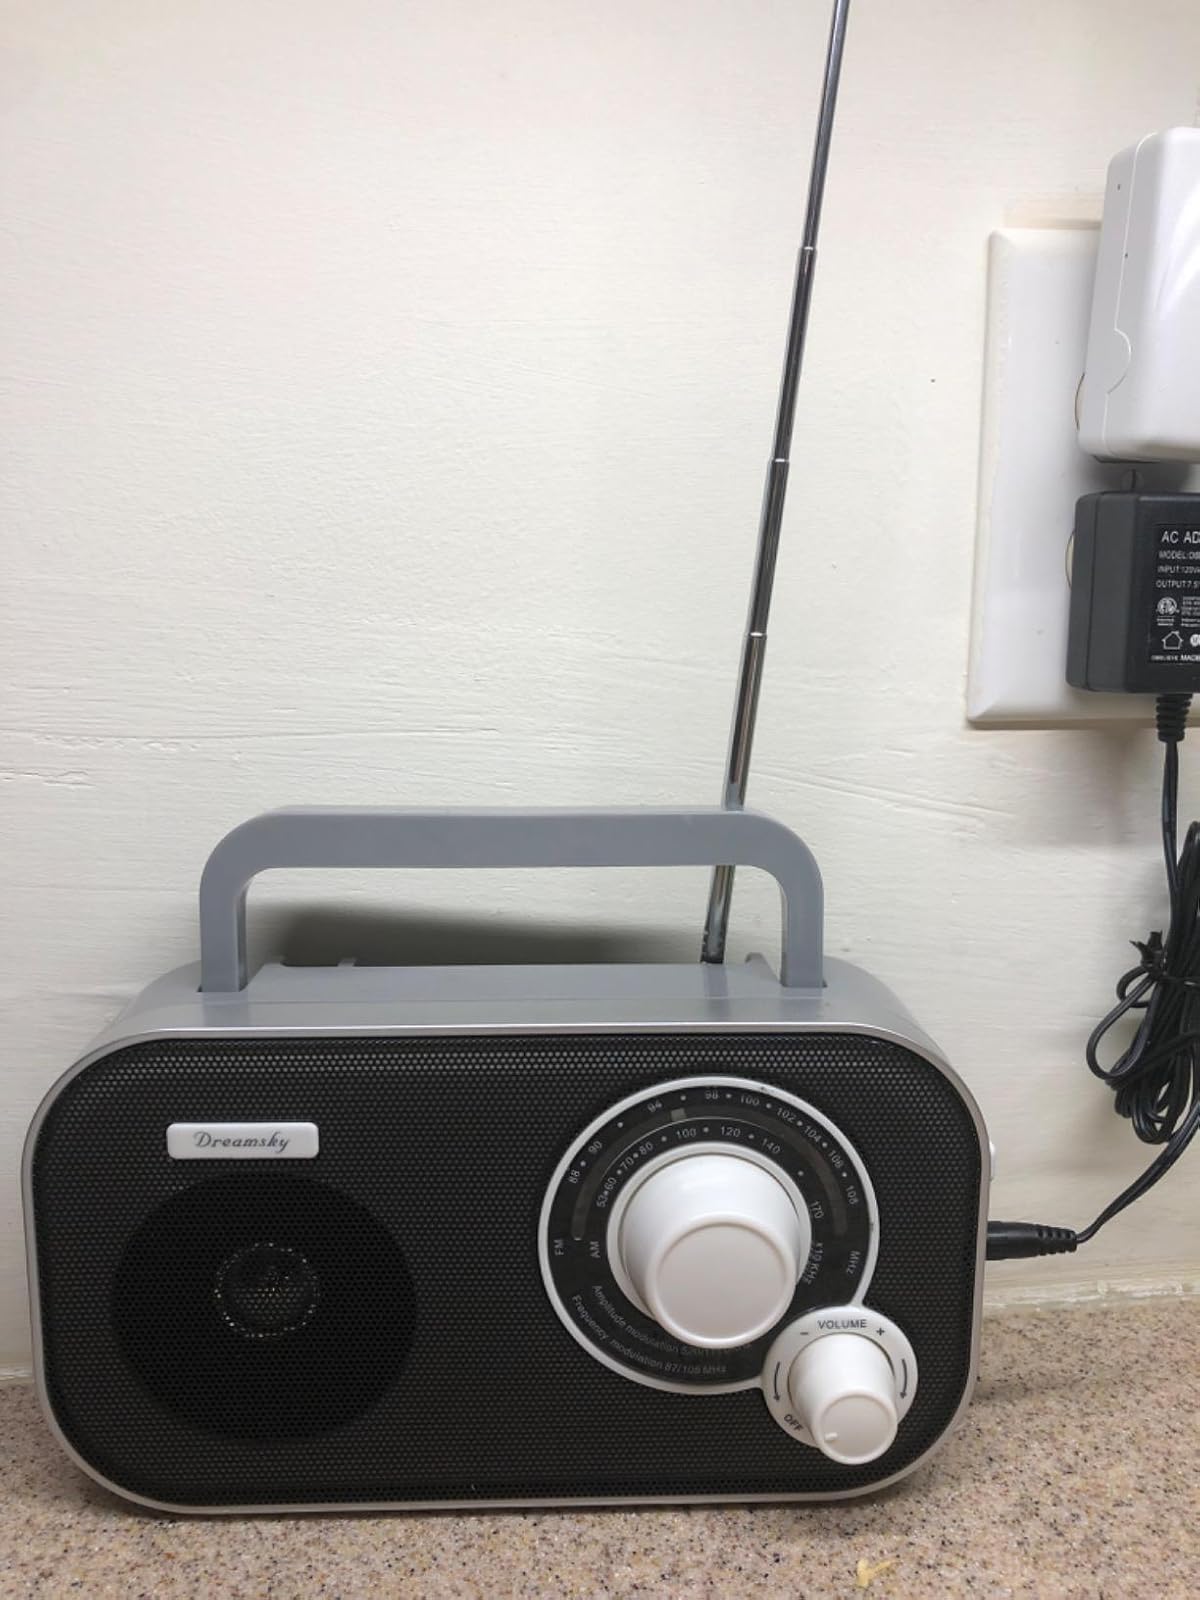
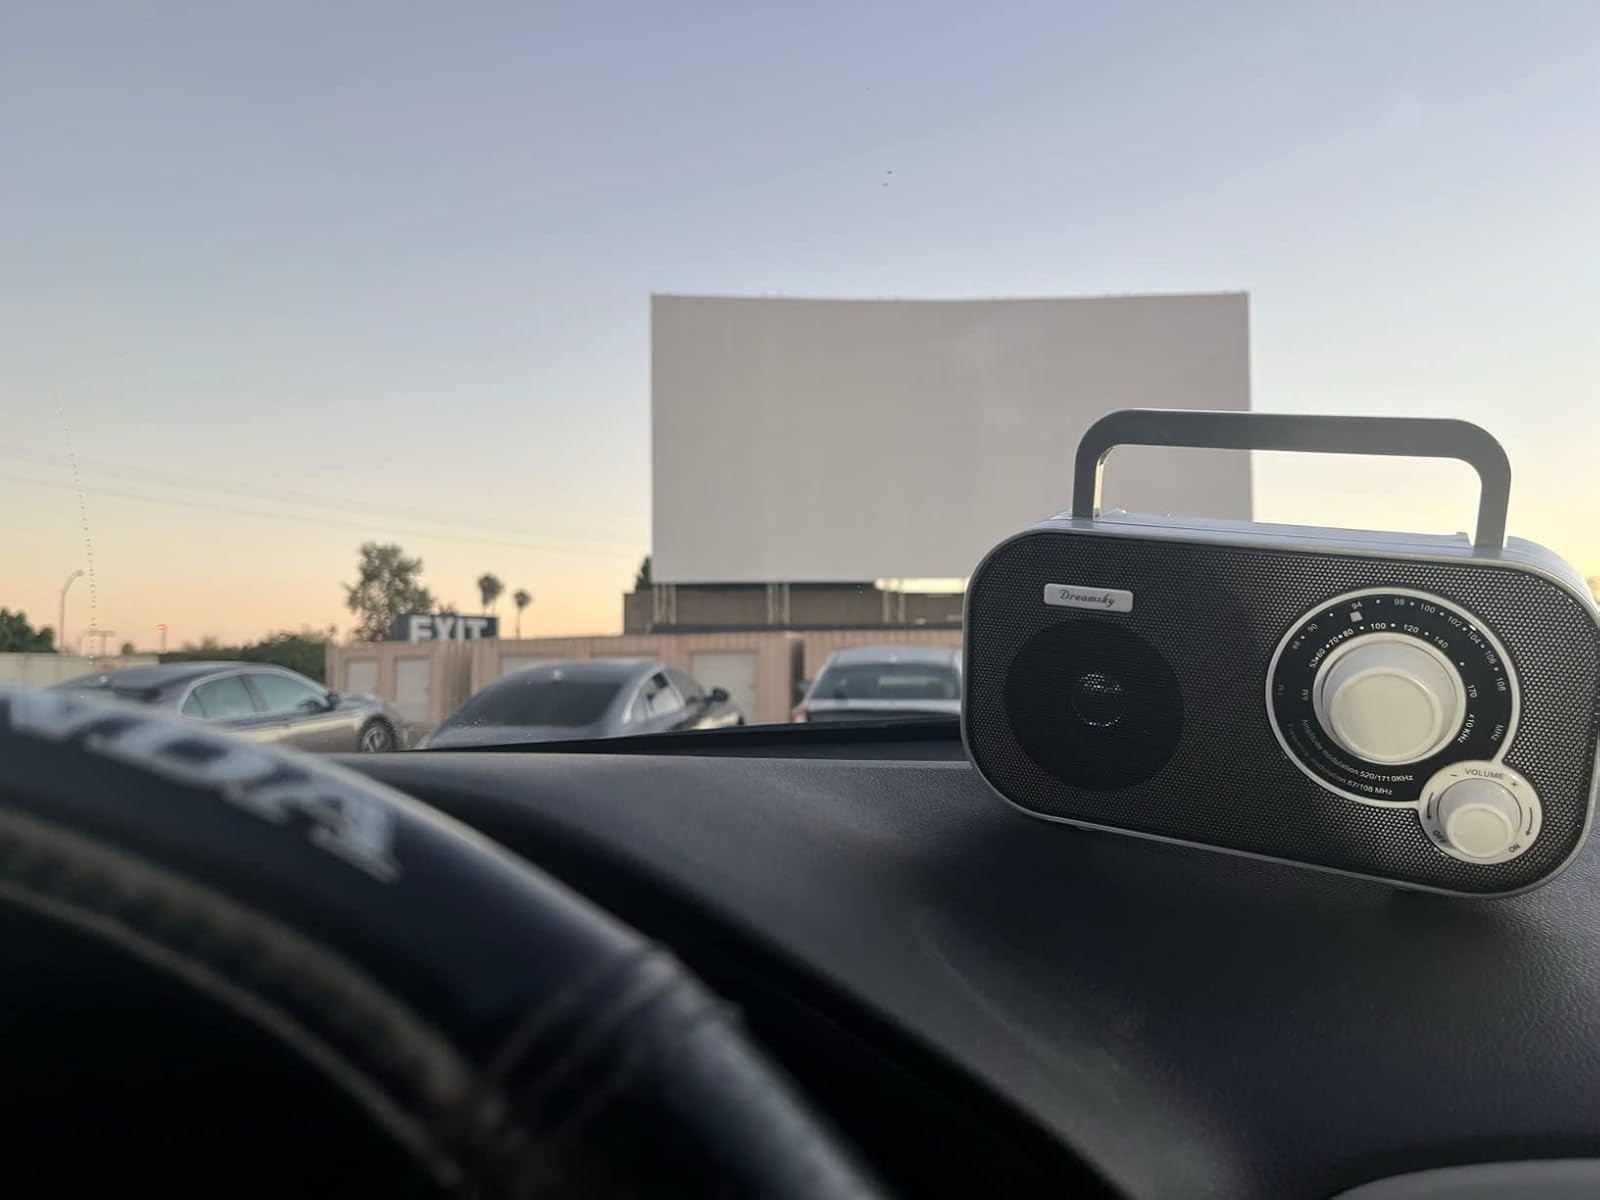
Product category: radio
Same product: yes